Azerbaijani Armed Forces

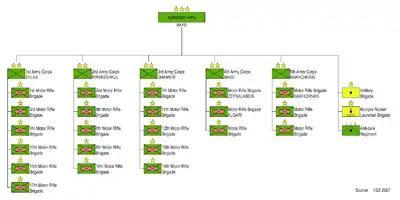
Azerbaijani Army order of battle

In summer 1992, the nascent Defense Ministry received a resolution by the Azerbaijani president on the takeover of units and formations in Azerbaijani territory. It then forwarded an ultimatum to Moscow demanding control over vehicles and armaments of the 135th and 139th Motor Rifle Regiments of the 295th Motor Rifle Division. In July 1992, Azerbaijan ratified the Treaty on Conventional Armed Forces in Europe (CFE), which establishes comprehensive limits on key categories of conventional military equipment.